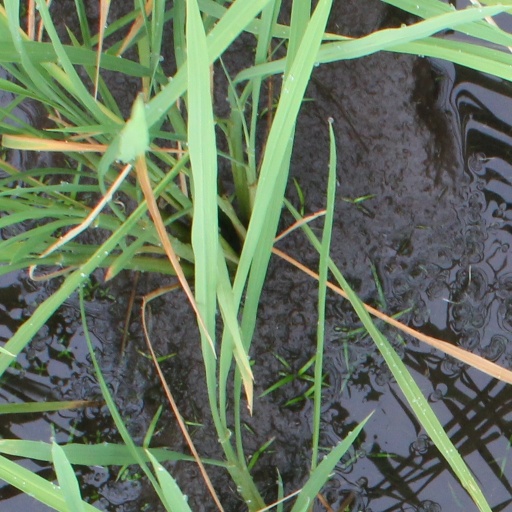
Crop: rice